Viking ship

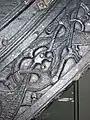
Part of the interlocking animal motif on the bow of the Oseberg Ship.

Many Viking ships had intricately carved dragon heads or other mythical creatures on the bow and stern. These carvings served as a means to intimidate enemies and protect the sailors during their journeys. The quality and intricate design of the ship indicated the resources invested by its owner. Viking lords and nobles used large, elaborately carved ships to showcase their social status. Thus, ships were not only tools for war and exploration but also symbols of family identity. Possessing a well-carved ship symbolized a family's wealth and influence, highlighting their place in Viking society.